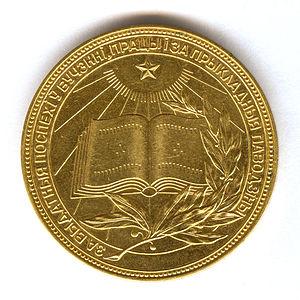
Médaille d'or de haute distinction scolaire de l'année 1962. URSS (Belarus).